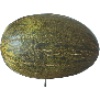
Label: Melon Piel de Sapo 1